New Model Army

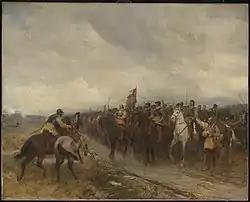
"Cromwell at Dunbar" by Andrew Carrick Gow, 1886

In 1650, while the campaign in Ireland was still continuing, part of the New Model Army was transferred to Scotland to fight Scottish Covenanters at the start of the Third English Civil War. The Covenanters, who had been allied to the Parliament in the First English Civil War, had now crowned Charles II as King. Despite being outnumbered, Cromwell led the Army to crushing victories over the Scots at the battles of Dunbar and Inverkeithing. Following the Scottish invasion of England led by Charles II, the New Model Army and local militia forces soundly defeated the Royalists at the Battle of Worcester, the last pitched battle of the English Civil Wars.